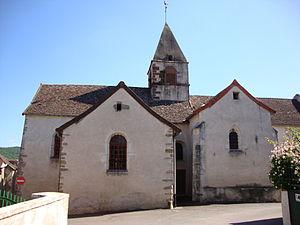
Saint-Jean-de-Vaux est une commune française située dans le département de Saône-et-Loire en région Bourgogne-Franche-Comté.